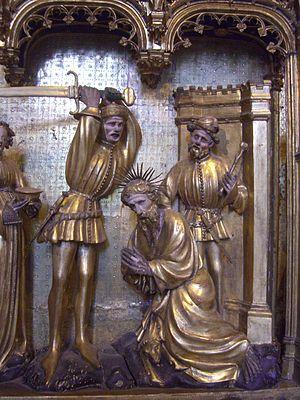
Jacques de Baerze est un sculpteur sur bois flamand, dont deux des principaux retables sculptés sont conservés à Dijon, l'ancienne capitale du duché de Bourgogne, en France.